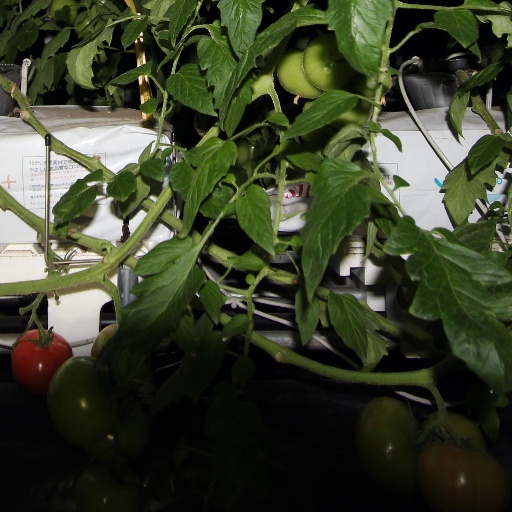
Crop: tomato